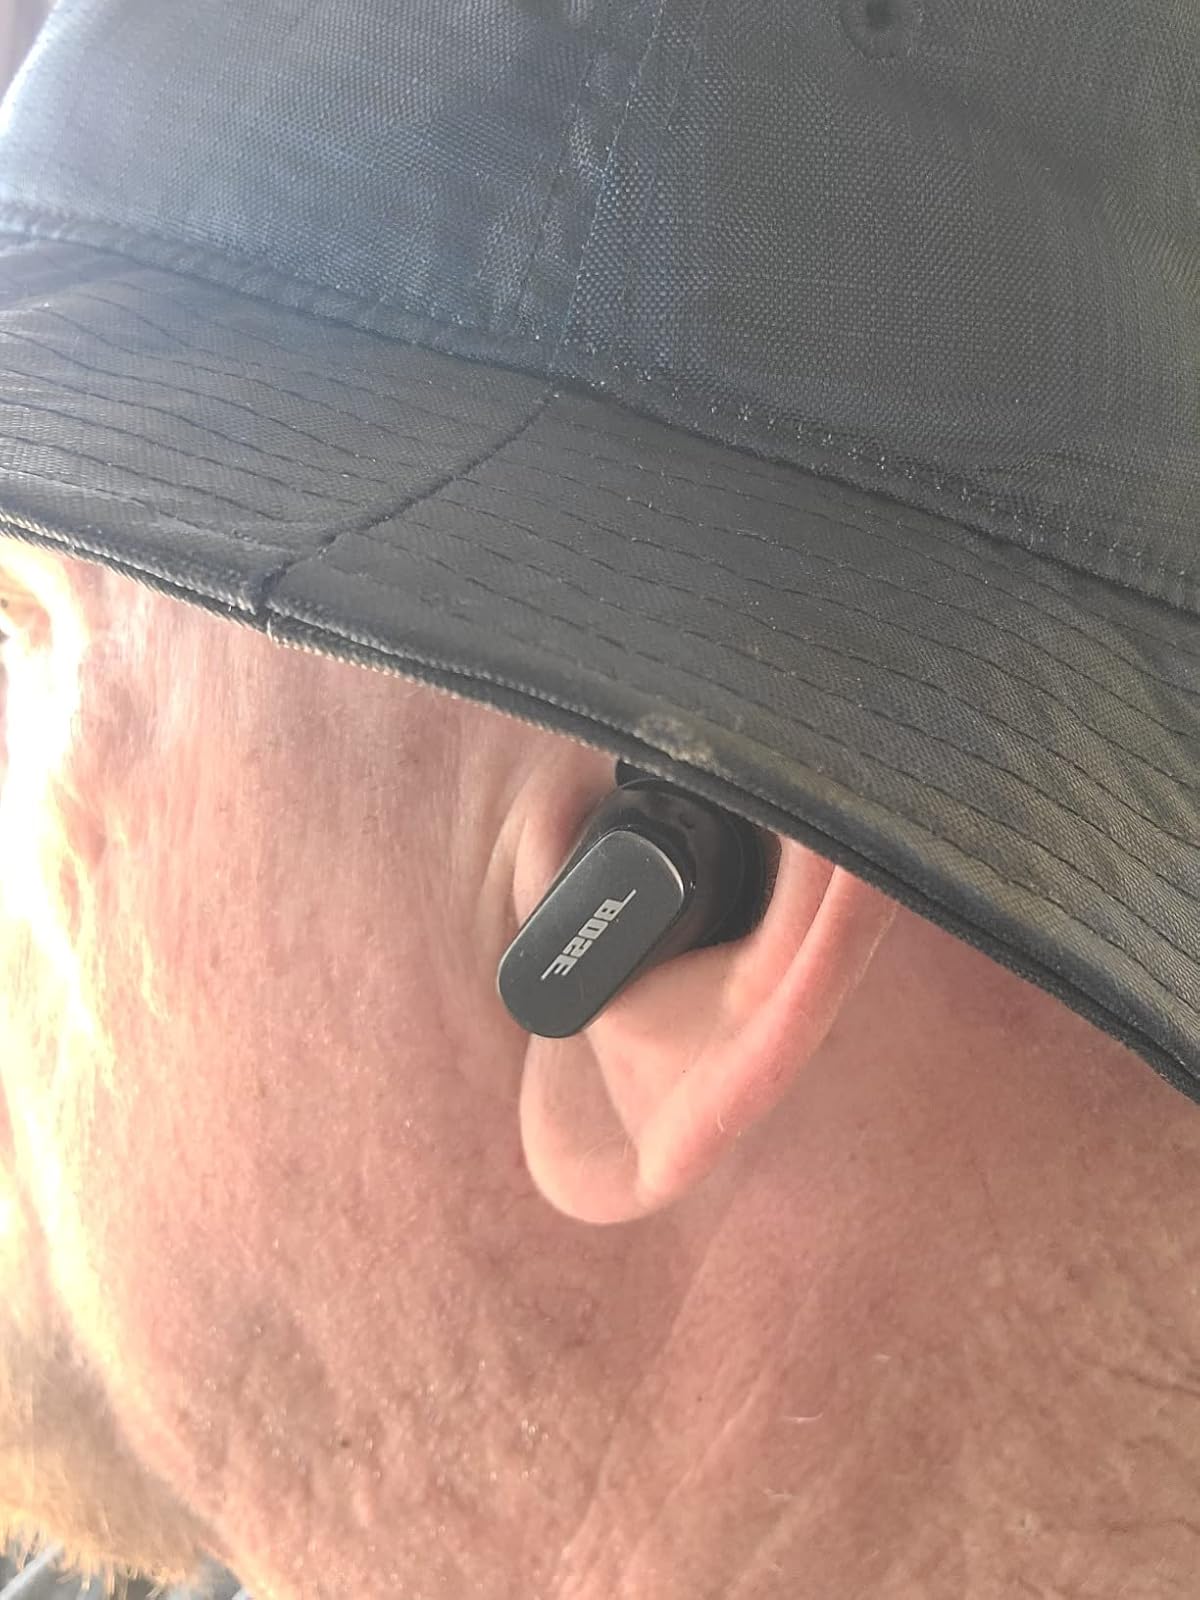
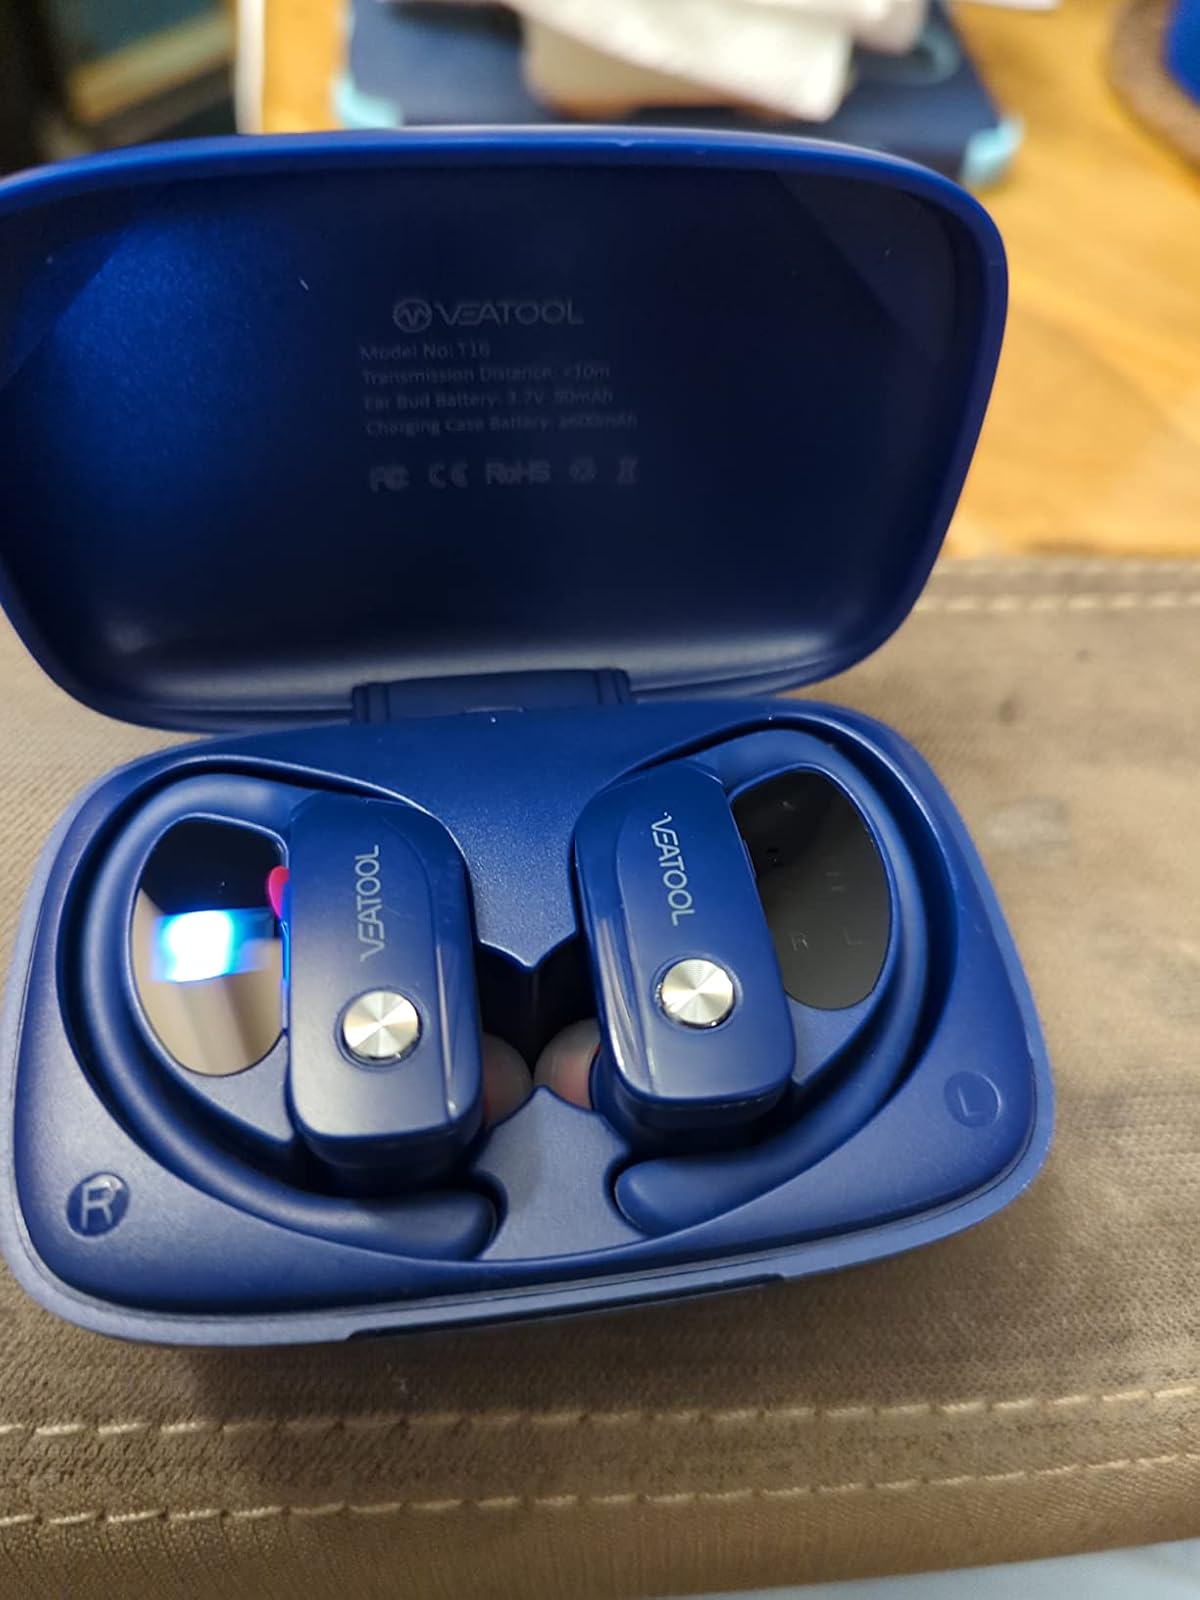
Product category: earbuds
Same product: no